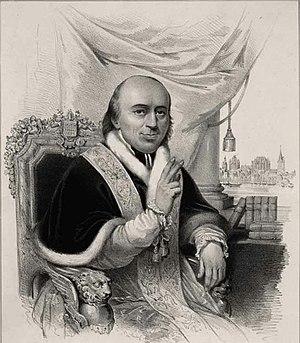
Charles Baugniet. Portrait de Clemens-August von Droste-Vischering, archevêque de Cologne